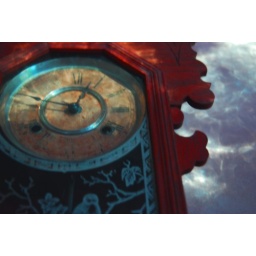
There were shadows on the mantle wall behind the clock. I played around with colors and enhancement